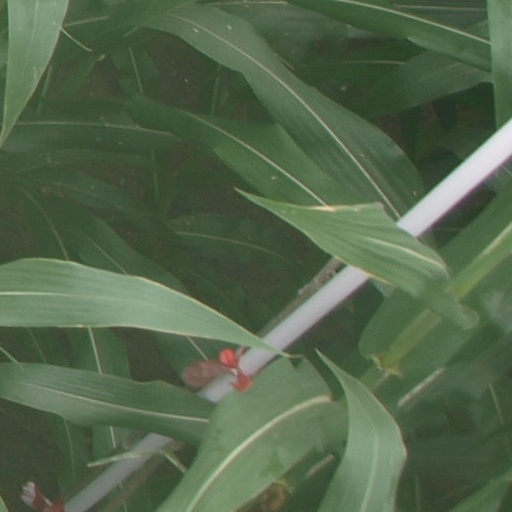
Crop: maize; corn